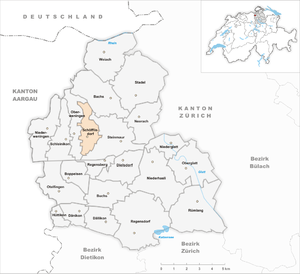
Schöfflisdorf est une commune suisse du canton de Zurich, située dans le district de Dielsdorf.